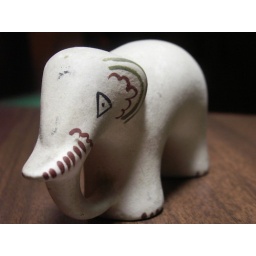
This elephant is part of an animal collection purchased at &amp;quot;Man And His World&amp;quot; in Montreal, back in 1970.